Dumbo (air-sea rescue)

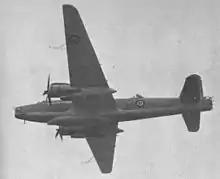
RAF Coastal Command Vickers Warwick ASR (air-sea rescue) aircraft with a droppable airborne lifeboat under the fuselage

Air-sea rescue by flying boat or floatplane was a method used by various nations before World War II to pick up aviators or sailors who were struggling in the water. Training and weather accidents could require an aircrew to be pulled from the water, and seaplanes were occasionally used for that purpose. A limitation of flying boats and floatplanes was that if the water's surface were too rough, the aircraft would not be able to land; in those instances the most that could be done was to drop emergency supplies to the survivors.